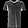
Label: T - shirt / top